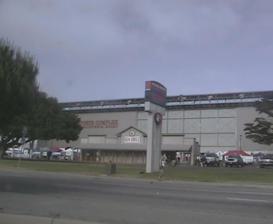
Building: Salinas Sports Complex
Country: United States of America
Year built: 1911
Sporting complex in California, US Salinas Sports Complex Location 1034 North Main Street, Salinas, California Owner City of Salinas Operator California Rodeo Salinas Capacity 16,670 (SSC Arena); 5,000 (Rabobank Stadium) Surface Grass, Dirt Construction Broke ground 1911 (grounds) 1924 (stadium) Opened 1911 (grounds) 1924 (stadium) 1996 (Current Stadium) Construction cost None Tenants California Rodeo Salinas ( PRCA ) 1911-Present California Jaguars ( USL ) 1995-1999 Cal State Monterey Bay Softball The Salinas Sports Complex is a sporting complex located in Salinas, California on the Central Coast . The main feature of the complex is a 17,000-seat stadium for California Rodeo Salinas . Soccer , football , and rugby was also played at the main stadium before the opening of Rabobank Stadium next door. The grounds have been home to the California Rodeo Salinas since 1911. The original wood stadium structure was built in 1924 and replaced in 1996 with a stadium design by Kasavan Architects. The stadium's field is wide enough to host soccer matches along with football games, and indeed it hosted the California Jaguars of the United Soccer Leagues (then USISL ) from 1995 to 1999. For several years, the Professional Bull Riders (PBR) has hosted events from its "minor league" system, such as the Touring Pro Division (formerly the Challenger Tour) and BlueDEF Tour, at the complex. The complex is also home to baseball and softball fields. The stadium not only hosts rodeo and sports events; it can be converted into a race track for auto racing , monster truck shows, and motorcycle racing . Concerts have been held at the venue, such as the Eagles in 2005, RBD in 2006, the Scorpions in 2006, Mary J. Blige in 2007, Luis Miguel in 2007, Creedence Clearwater Revisited in 2009, Alan Jackson in 2012, Aerosmith in 2015, Kid Rock in 2017, & Blake Shelton in 2018. Salinas Assembly Center View of barracks at the Salinas Assembly Center. Wikimedia Commons has media related to Salinas Assembly Center . During World War II , the Salinas Rodeo Grounds was one of the locations used as a temporary detention camp for citizens and immigrant residents of Japanese ancestry, before they were relocated to more permanent and remote facilities. One of seventeen such sites overseen by the Wartime Civilian Control Administration, the Salinas Assembly Center was built after President Roosevelt issued Executive Order 9066 , authorizing the removal and confinement of Japanese Americans living on the West Coast. The camp opened on April 27, 1942, and held a total of 3,608 people before closing two months later on July 4, 1942. Most came from the Monterey Bay area and were transferred to the Poston concentration camp, located on the Colorado River Indian Reservation in Arizona. In 1980, the Salinas Assembly Center, along with eleven other former temporary detention sites, was designated California Historical Landmark #934. A historical marker and memorial garden were dedicated on the 1984 Day of Remembrance . This location cannot be considered a National Historic Landmark due to its post-war use and land development. From July 1942 until 1945 the center was used by the US Army VII Corps as the Salinas Garrison . See also California Historical Landmarks in Monterey County California Historical Landmarks References and Notes ^ "Salinas (detention facility)" . Densho Encyclopedia . ^ "Japanese Americans in World War II" (PDF) . National Park Service . ^ http://www.militarymuseum.org Salinas ^ militarymuseum.org Salinas ^ "Students document Japanese American experience during World War II internment" . UC Santa Cruz currents online . ^ "Salinas (detention facility)" . Densho Encyclopedia . External links Salinas Sports Complex "Salinas (detention facility)" Densho Encyclopedia v t e Internment of Japanese Americans Key topics Commission on Wartime Relocation and Internment of Civilians Executive Order 9066 Executive Order 9102 Yasui Hirabayashi Korematsu Ex parte Endo Lordsburg killings War Relocation Authority History Life before World War II Life after World War II Propaganda Military service in World War II 442nd Infantry Regiment 100th Infantry Battalion Military Intelligence Service Concentration camps Gila River Granada Heart Mountain Jerome Manzanar Minidoka Poston Rohwer Topaz Tule Lake Assembly centers Arboga Assembly Center Fresno Assembly Center Mayer Assembly Center Merced Assembly Center Owens Valley Reception Center Parker Dam Reception Center Pinedale Assembly Center Pomona Assembly Center Portland Assembly Center Puyallup Assembly Center Sacramento Assembly Center Salinas Assembly Center Santa Anita Assembly Center Stockton Assembly Center Tanforan Assembly Center Tulare Assembly Center Turlock Assembly Center Woodland Civil Control Station Citizen Isolation centers Leupp Isolation Center Moab Isolation Center Old Raton Ranch Camp Camp Tulelake Detention facilities Catalina Federal Honor Camp Crystal City Alien Enemy Detention Facility Fort Lincoln Alien Enemy Detention Facility Fort Missoula Alien Enemy Detention Facility Fort Stanton Alien Enemy Detention Facility Kenedy Alien Enemy Detention Facility Kooskia Alien Enemy Detention Facility Santa Fe Alien Enemy Detention Facility Seagoville Alien Enemy Detention Facility Sharp Park Detention Station Tuna Canyon Detention Station Army facilities Camp Blanding Camp Forrest Camp Livingston Camp McCoy Camp Florence Fort Bliss Internment Camp Fort Howard Internment Camp Fort McDowell Internment Camp Fort Meade Internment Camp Fort Lewis Internment Camp Fort Richardson Internment Camp Fort Sam Houston Internment Camp Fort Sill Internment Camp Griffith Park Detention Camp Haiku Internment Camp Honouliuli Internment Camp Kalaheo Stockade Kilauea Military Camp Lordsburg Internment Camp Sand Island Internment Camp Stringtown Internment Camp Notable incarcerees See: Category:Japanese-American internees List of inmates of Manzanar List of inmates of Topaz War Relocation Center Estelle Peck Ishigo Ralph Lazo Isamu Shibayama Elaine Black Yoneda Literature and arts Allegiance Born Free and Equal Farewell to Manzanar Hotel on the Corner of Bitter and Sweet Judgment Without Trial No-No Boy Snow Falling on Cedars The Buddha in the Attic The Invisible Thread The Moved-Outers Under the Blood Red Sun Weedflower When the Emperor was Divine List of films Go for Broke! Legacy Redress and court cases Evacuation Claims Act Civil Liberties Act of 1988 Renunciation Act of 1944 Day of Remembrance Fred Korematsu Day Empty Chair Memorial Go for Broke Monument Japanese American National Museum Japanese American Memorial to Patriotism During World War II Densho: The Japanese American Legacy Project Japanese Evacuation and Resettlement Study The Long Journey Home Bainbridge Island Japanese American Exclusion Memorial Japanese American Internment Museum Sakura Square Fred T. Korematsu Institute for Civil Rights and Education Category 36°41′39″N 121°39′06″W / 36.694183°N 121.651784°W / 36.694183; -121.651784